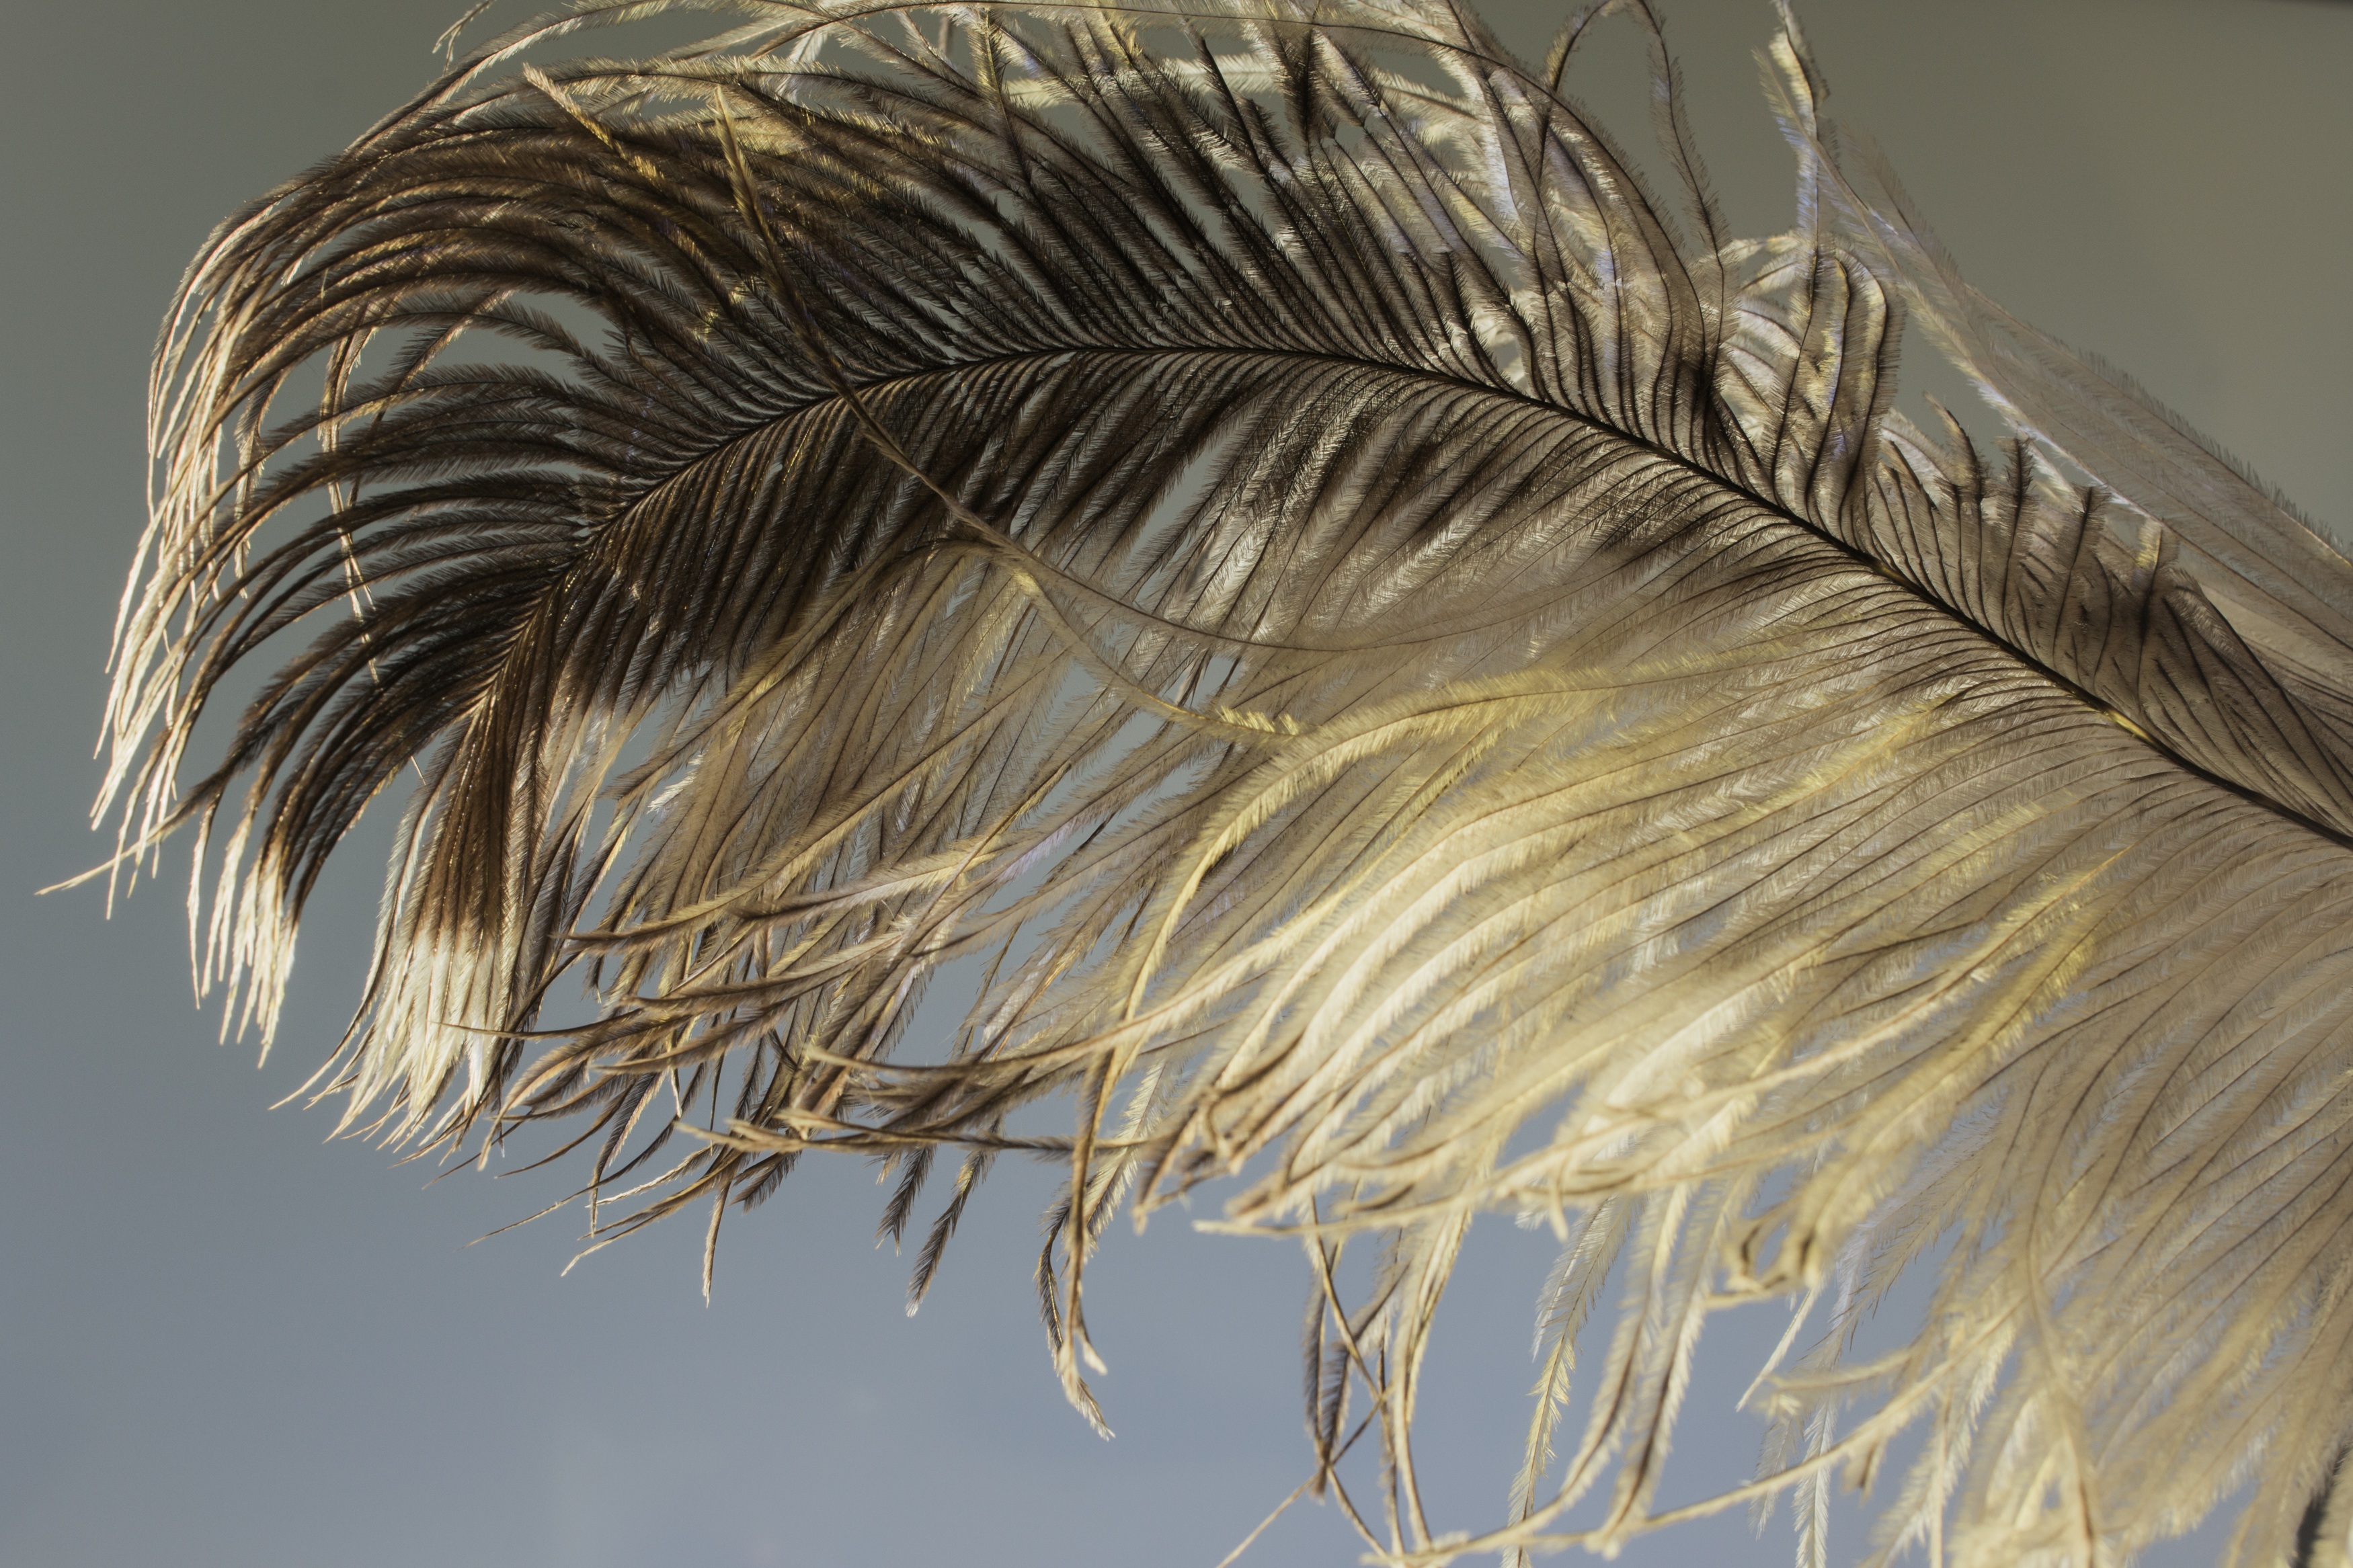
bird, wing, spring, close, feather, material, plumage, close up, art, sketch, drawing, vertebrate, tender, strauss, spring dress, airy, bird feather, ease, strauss spring, fashion accessory